Stadio Diego Armando Maradona

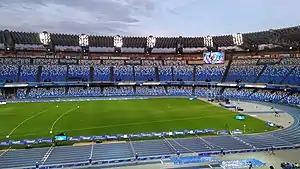
The stadium after its most-recent renovations, during the XXX Summer Universiade.

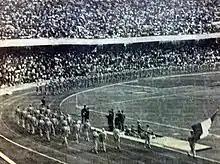
A view of the stadium during the opening ceremony of the IV Mediterranean Games.

Napoli was in need of a new stadium to replace the Stadio Partenopeo following its destruction in 1942 during the bombing of Naples. They were playing at an undersized venue nearby, which had a capacity of only about 12,000. Fuorigrotta, a rapidly developing suburb to the west, was chosen as the site for the new stadium. Construction began on 27 April 1952 on what would become an open-air stadium made of reinforced concrete, designed to hold approximately 90,000 spectators — most of them standing. The laying of the first cornerstone was attended by then-Prime Minister, Alcide De Gasperi. Construction was prolonged, lasting seven years. It opened as "Stadio del Sole" ("Stadium of the Sun") on 6 December 1959, with Napoli defeating rivals Juventus 2–1. It was renamed to "Stadio San Paolo" four years later for Paul the Apostle, who arrived in the area by sea some 2,000 years ago. It held this name for 61 years before its renaming, and many fans still call it some form of "San Paolo" to this day. On 15 December 1974, Napoli broke the record for the most spectators in attendance for a home match, with 90,736 people in attendance.